Sir Thomas Lipton Trophy

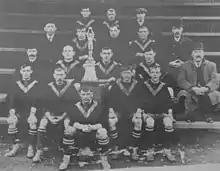
West Auckland with the Thomas Lipton Cup in 1911

West Auckland: J Robinson; Tom Wilson, Charlie Cassidy; Andy "Chips" Appleby, Michael Alderson, Bob "Drol" Moore; Fred Dunn, Joe Rewcastle, Bob Jones, Bob Guthrie, Charlie "Dirty" Hogg, T Riley, John Warick